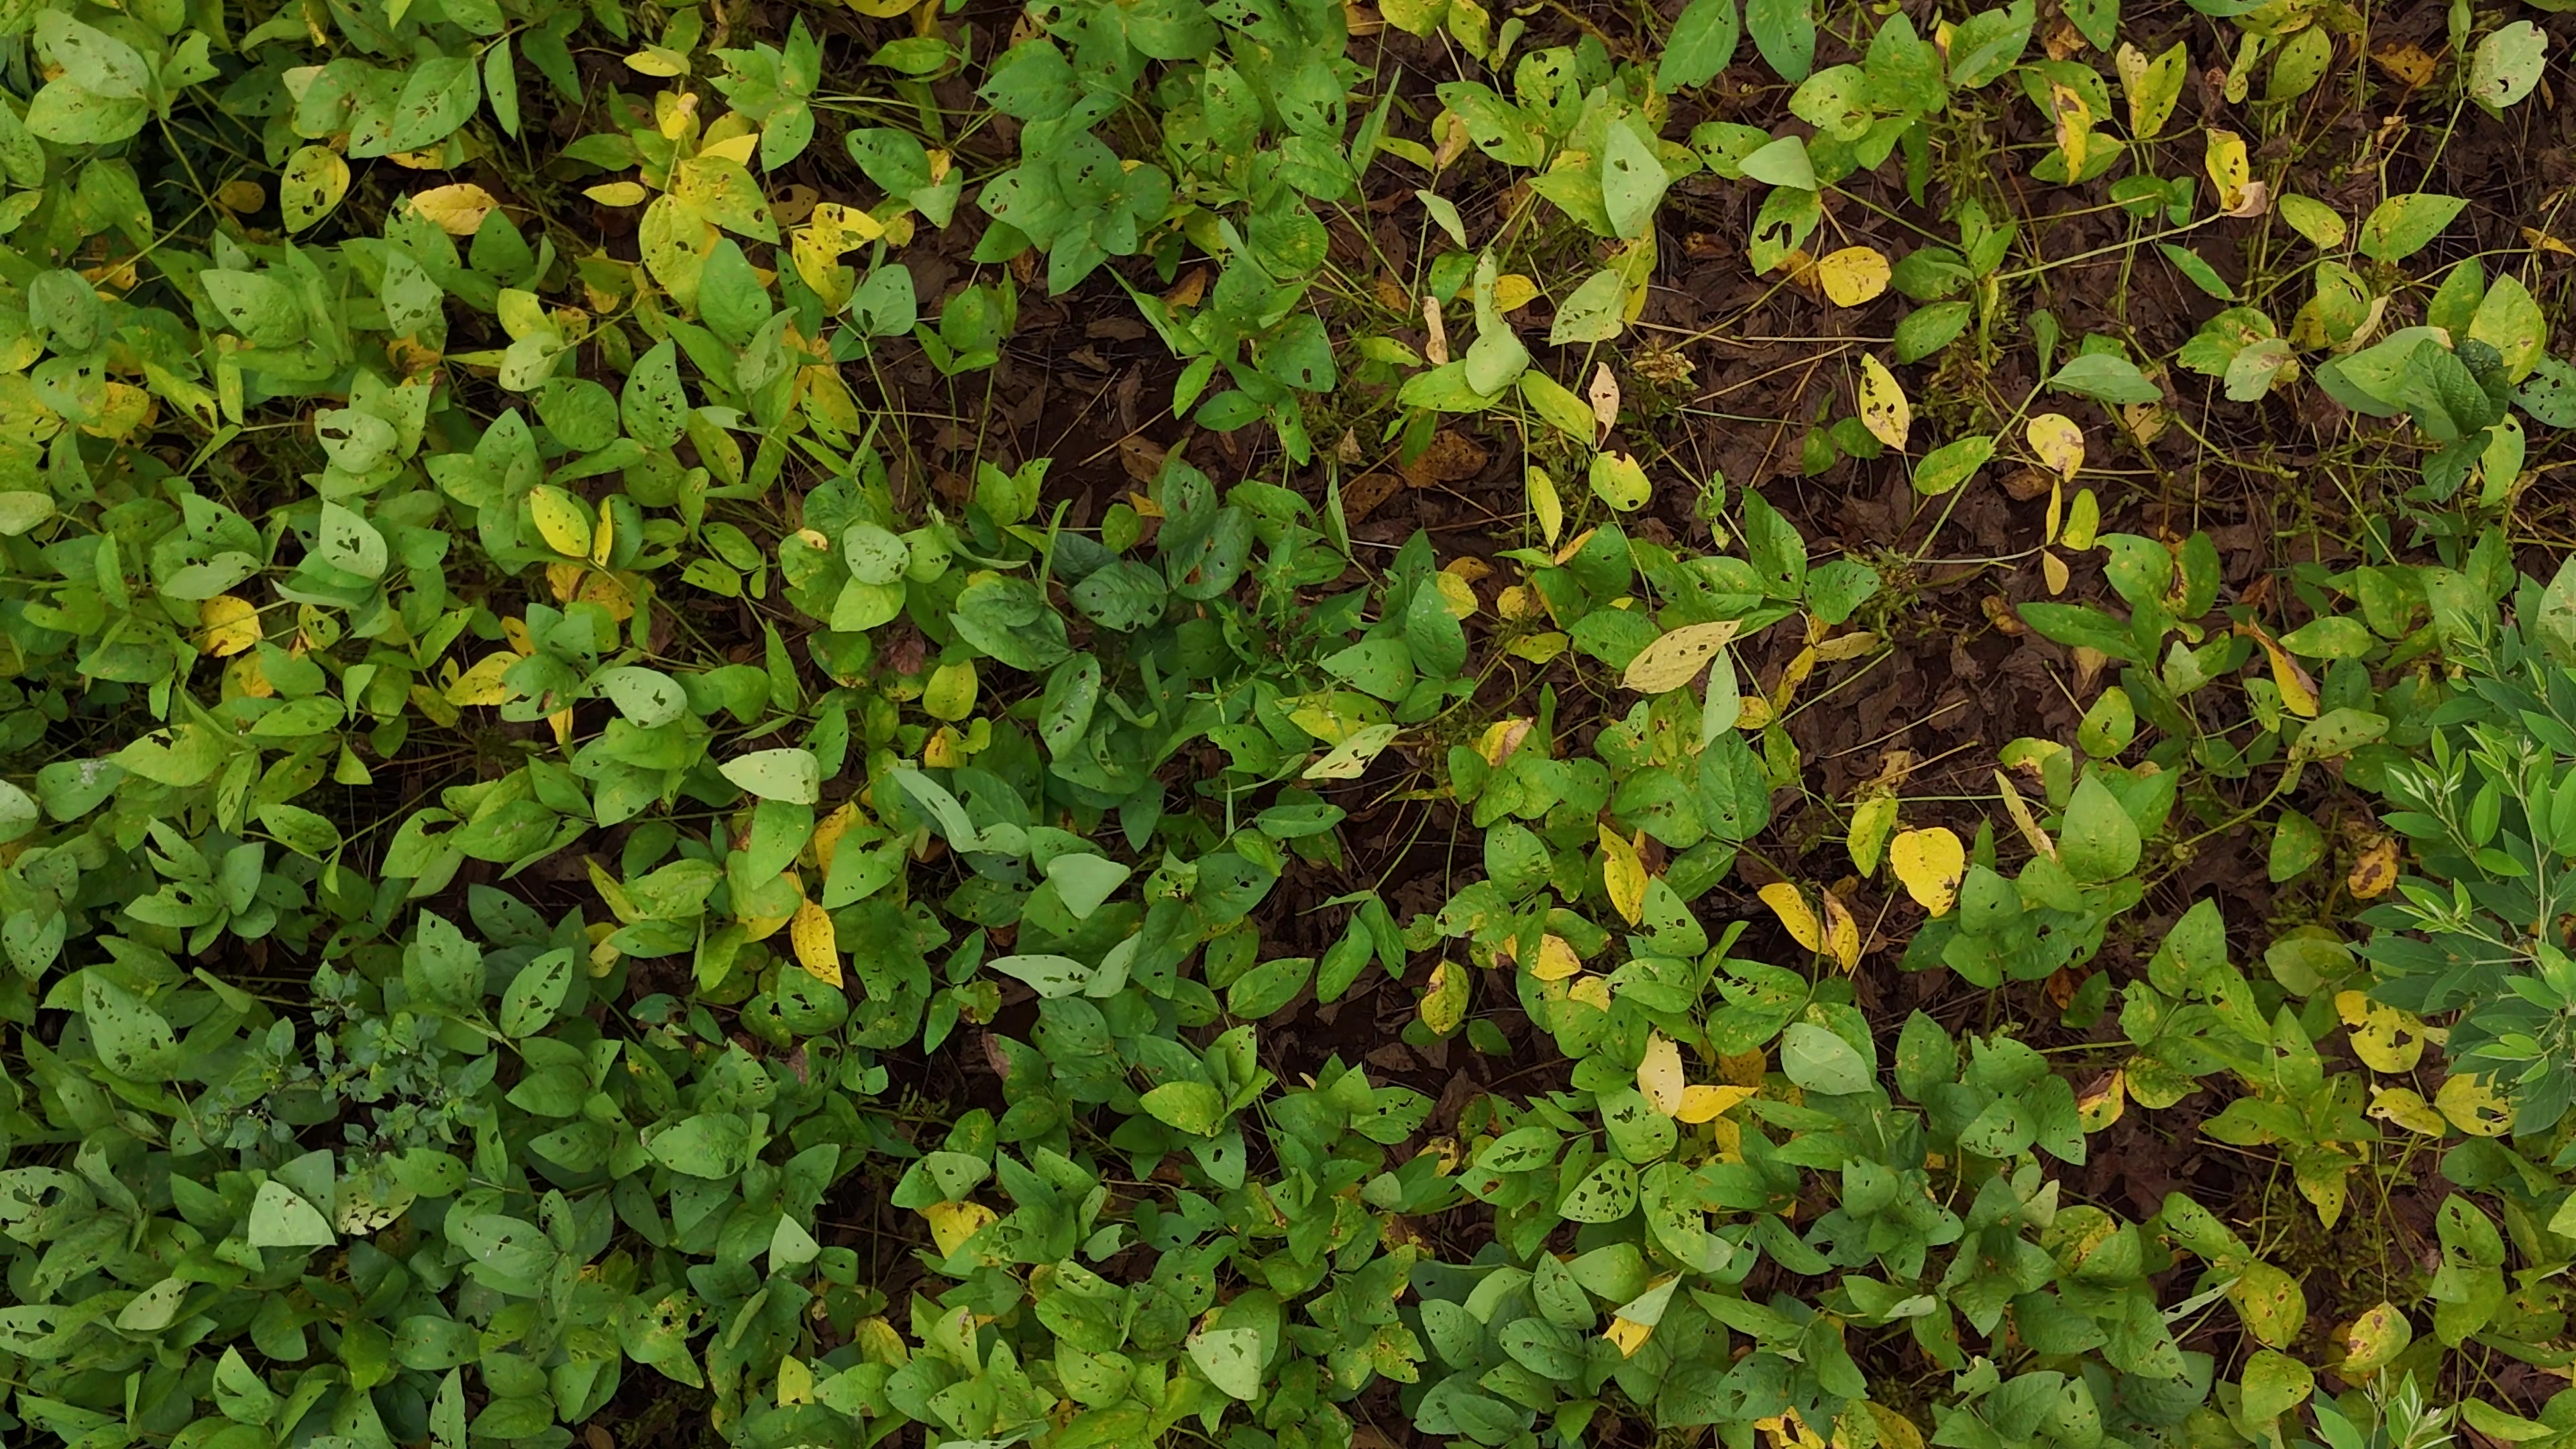
Label: Rust